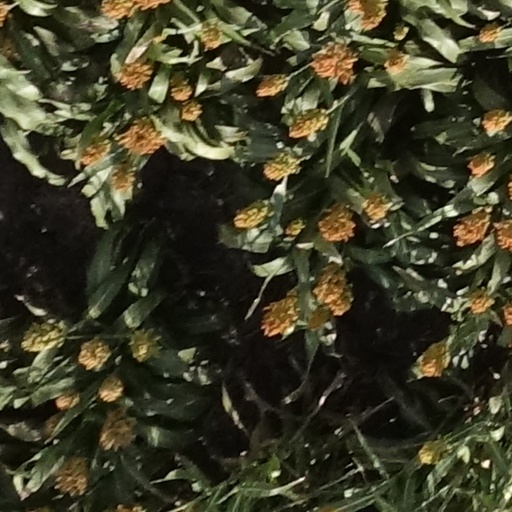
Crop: sorghum